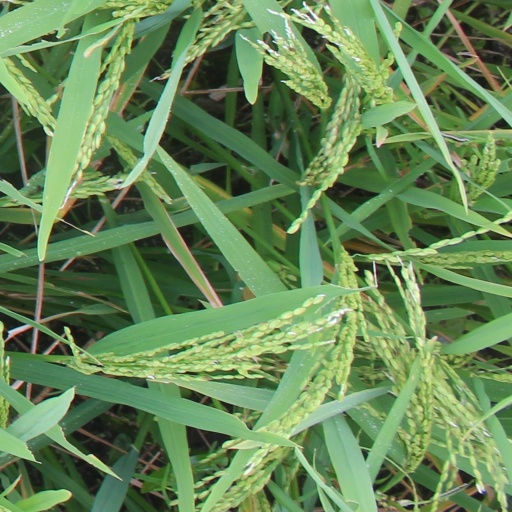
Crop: rice